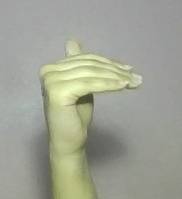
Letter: khaa